Seducing Mr. Perfect

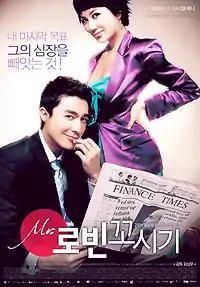
Promotional poster

Seducing Mr. Perfect, is a South Korean film, released on December 7, 2006. It was written and directed by Kim Sang-woo and stars Uhm Jung-hwa as Min Joon and Daniel Henney as Robin Heiden.